Shair (film)

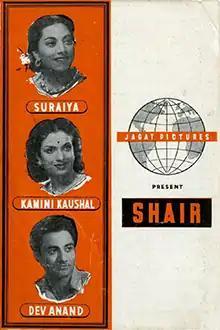
Poster

is a 1949 Indian Hindi-language film. The film had Dev Anand, opposite Suraiya and Kamini Kaushal in the eternal love triangle.